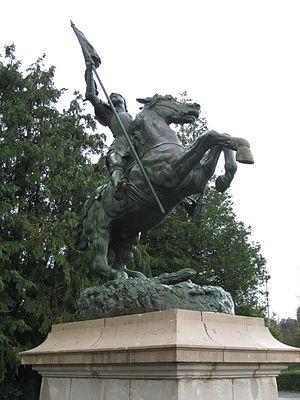
Statue équestre de Jeanne d'Arc
La statue équestre de Jeanne d'Arc est une sculpture de Mathurin Moreau et Pierre Le Nordez. Créée en 1899, plusieurs exemplaires en ont été réalisés.
Montebourg est une commune française, située dans le département de la Manche en région Normandie, peuplée de 2 096 habitants.